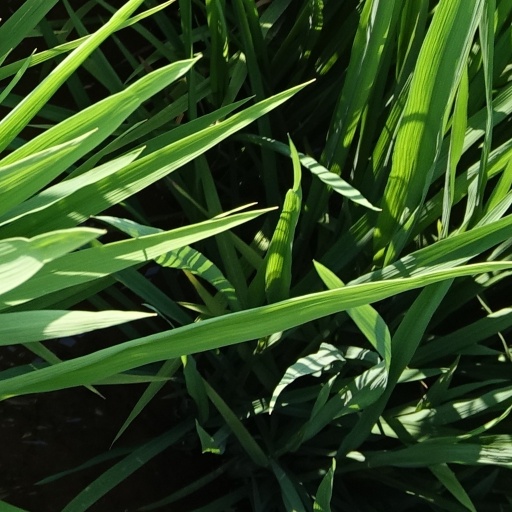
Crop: rice